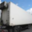
Label: truck